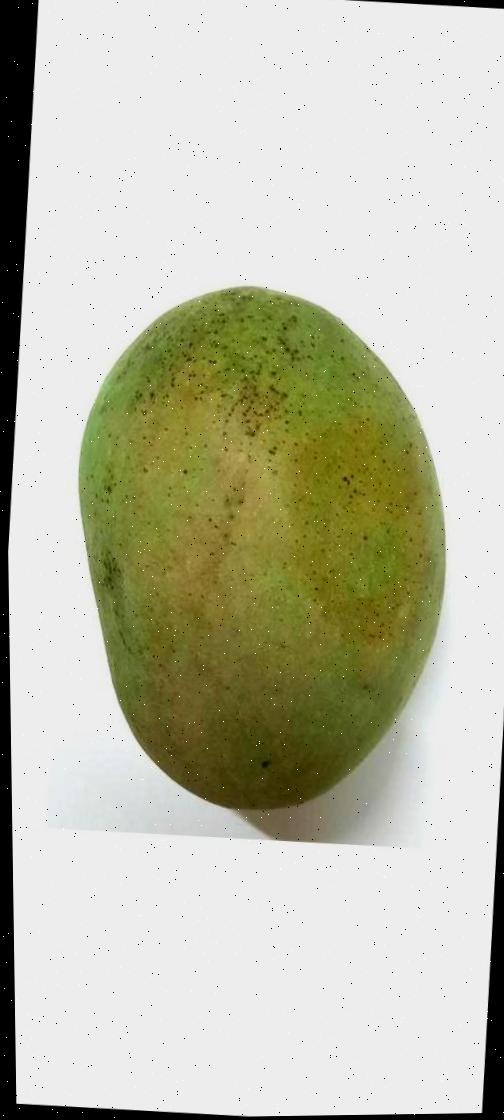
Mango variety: Shada